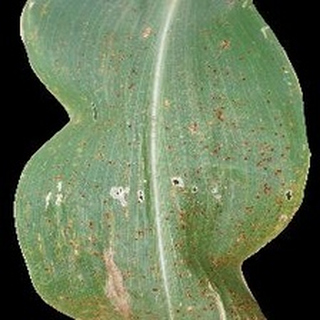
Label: corn_common_rust